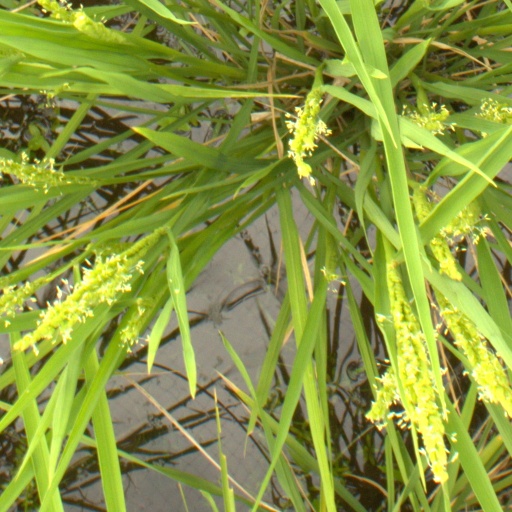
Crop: rice